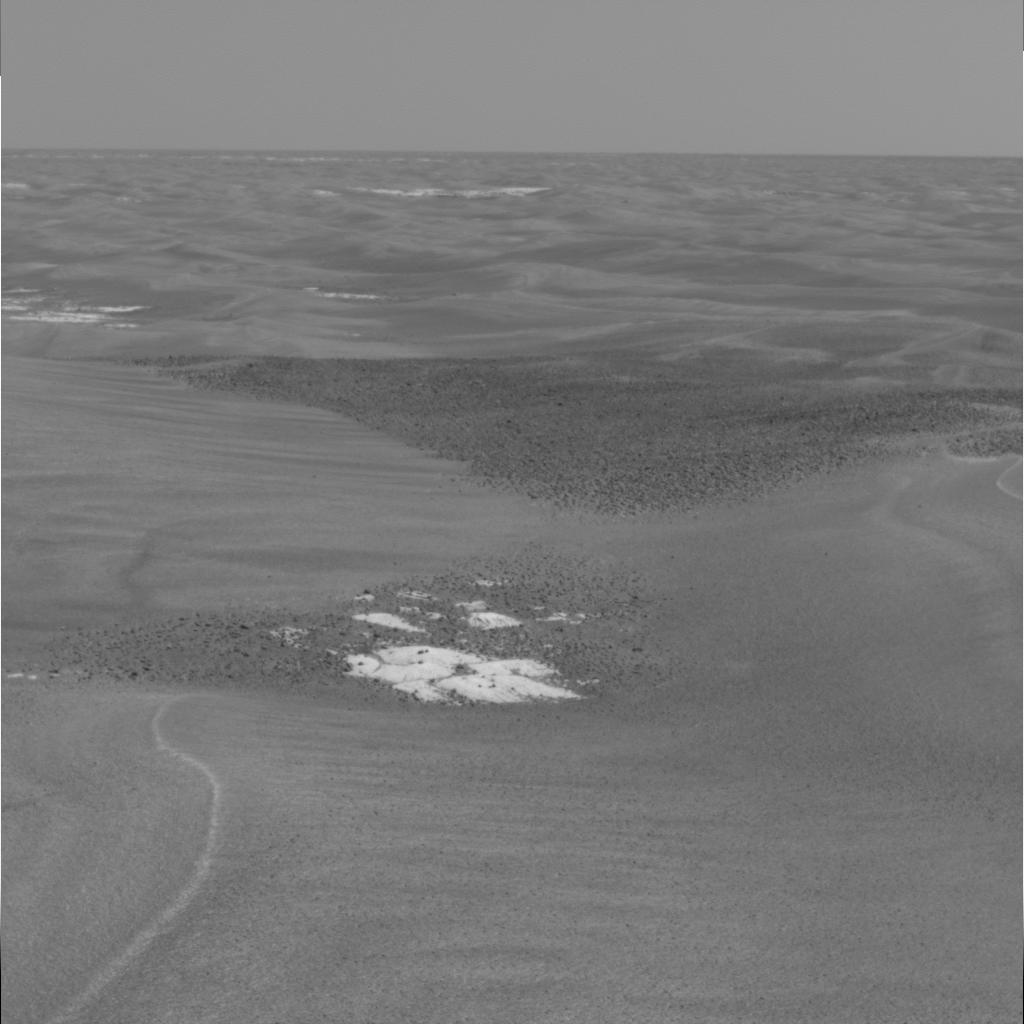
Surface features visible: Rock Outcrops, Dunes/Ripples, Soil, Spherules, Distant Vista, Sky